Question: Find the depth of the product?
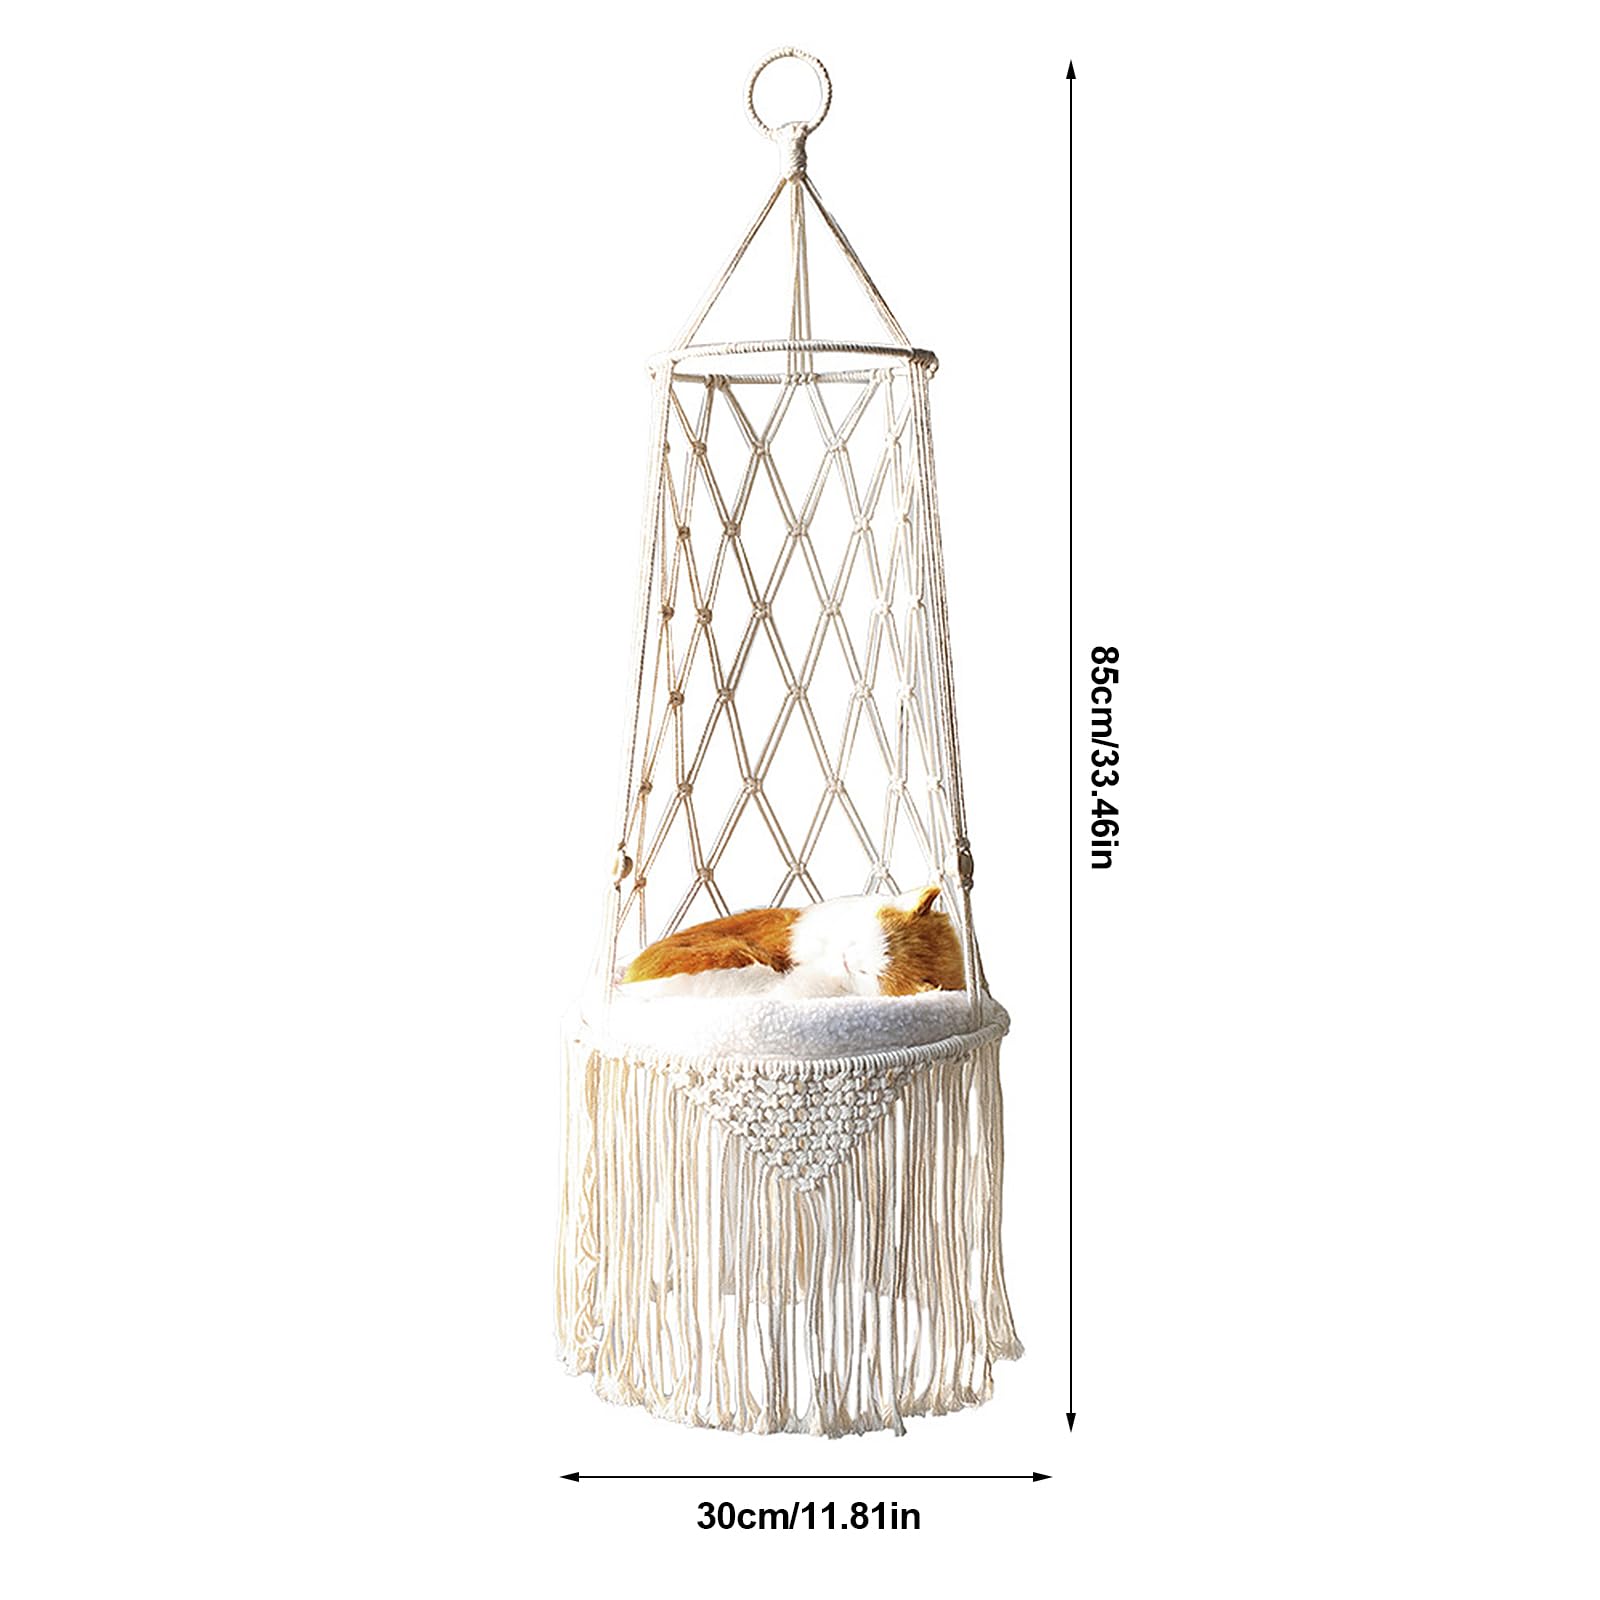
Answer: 30.0 centimetre